Silent film

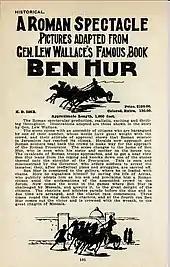
Price for a hand-colored print of "Ben Hur" in 1908

By the beginning of the 1910s, with the onset of feature-length films, tinting was used as another mood setter, just as commonplace as music. The director D. W. Griffith displayed a constant interest and concern about color, and used tinting as a special effect in many of his films. His 1915 epic "The Birth of a Nation" used a number of colors, including amber, blue, lavender, and a striking red tint for scenes such as the "burning of Atlanta" and the ride of the Ku Klux Klan at the climax of the picture. Griffith later invented a color system in which colored lights flashed on areas of the screen to achieve a color.